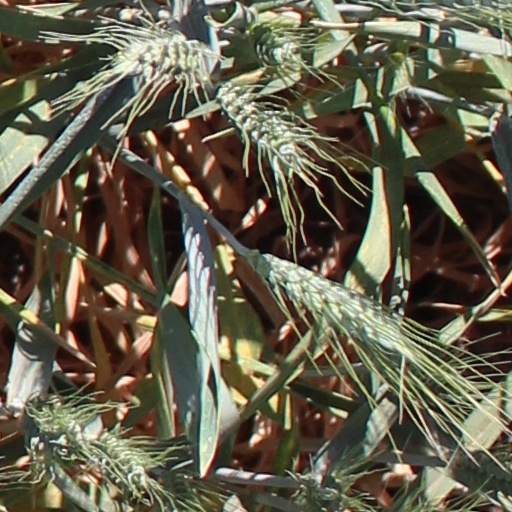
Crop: wheat